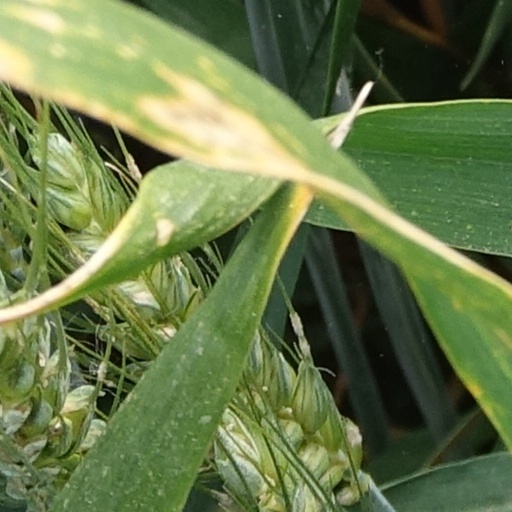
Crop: wheat